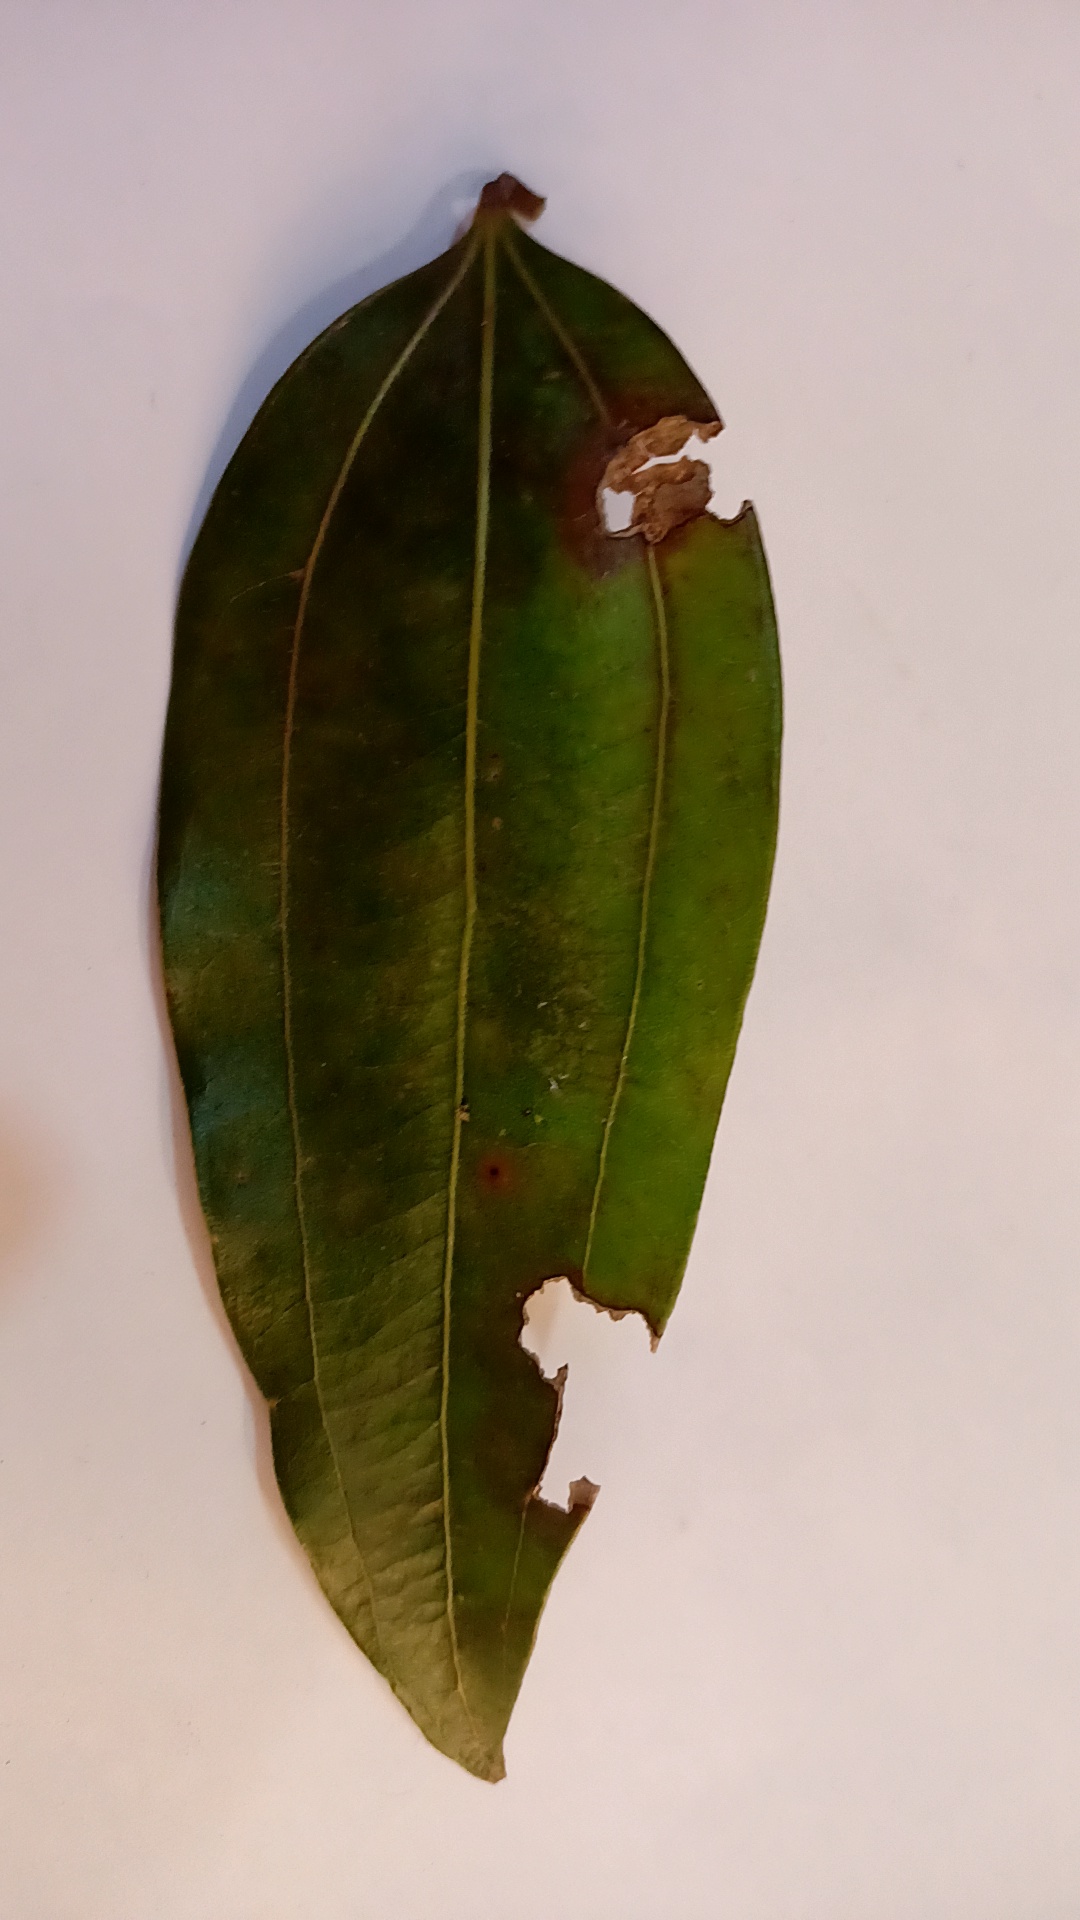
Label: Disease